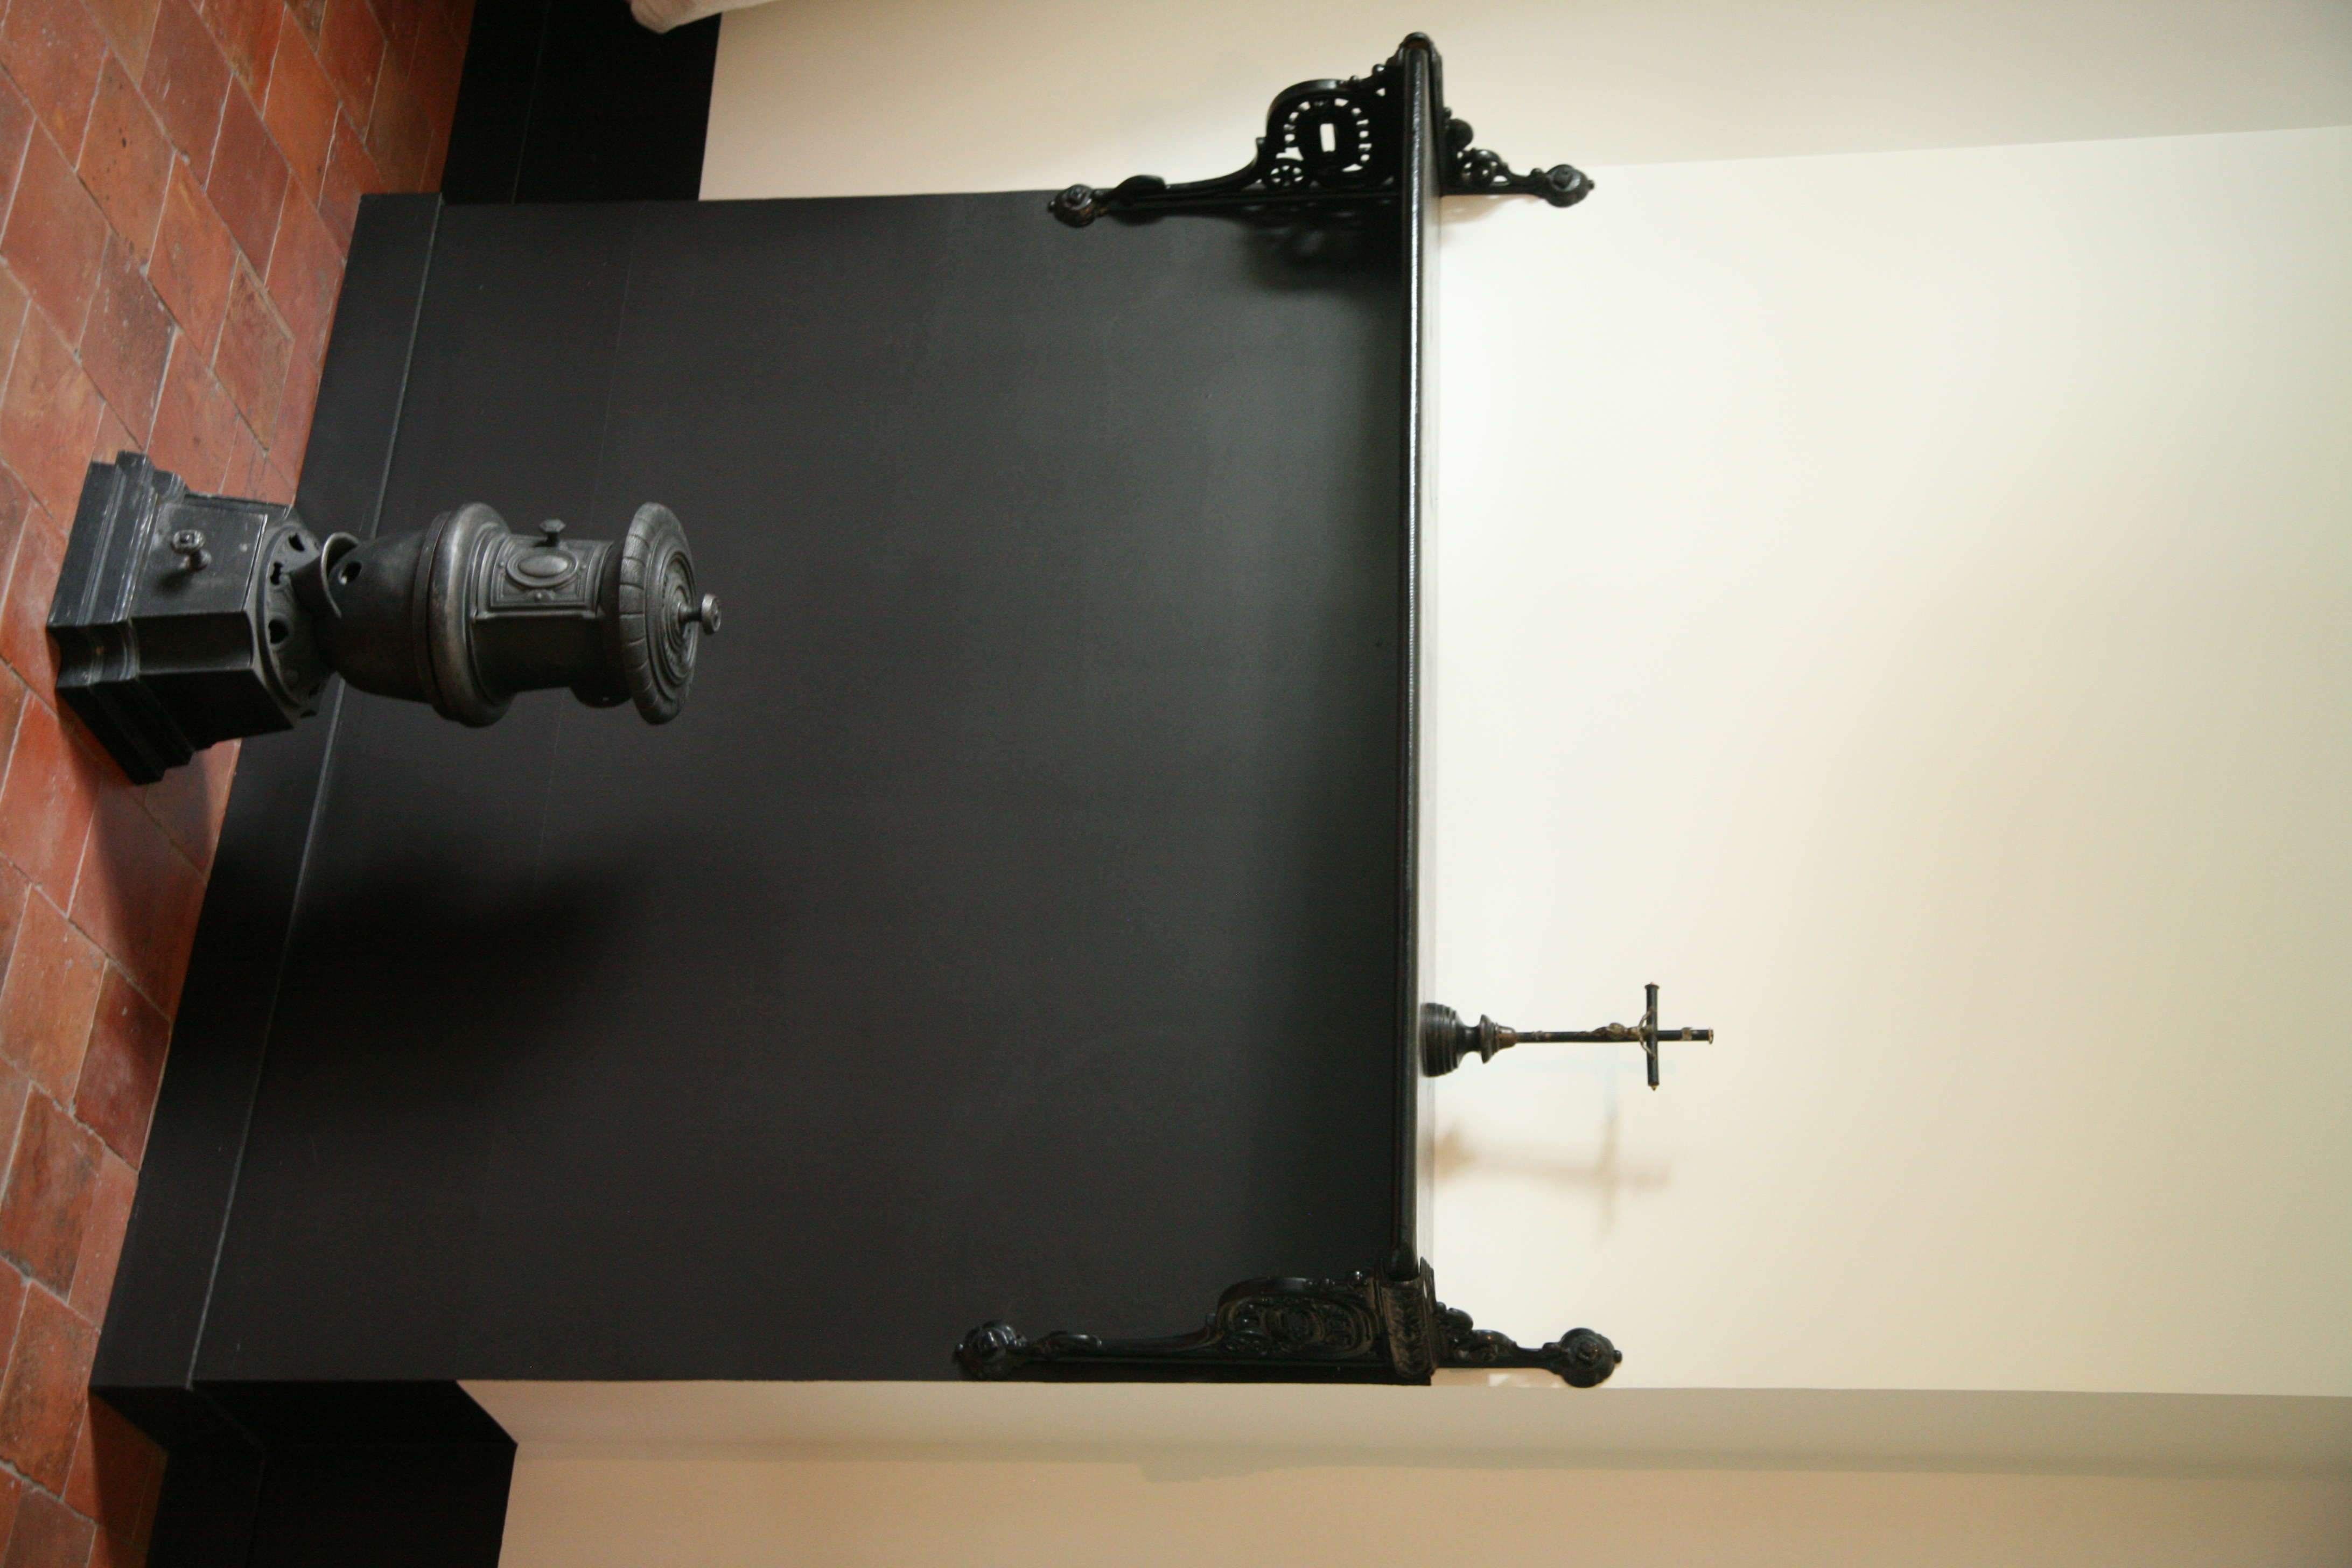
architecture, structure, floor, social, herd, sink, furniture, room, lighting, apartment, stove, interior design, bathroom, arquitectura, utopia, wohnung, architektur, crucifix, guise, socialism, godin, aisne, palaissocial, appartement, utopie, socialpalace, phalanst re, familist re, 19 me, po le, crucifijo, plumbing fixture